Pietro Carbone

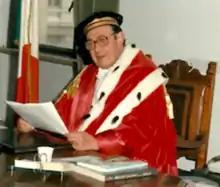
The Judge Pietro Carbone when President of the Court of the Appellate in Salerno

Pietro Carbone (15 February 1918 – 2 February 1990) was an Italian judge and Honorary Adjunct President of the Italian Supreme Court. He was born on February 15, 1918, in Martina Franca and died on February 2, 1990, in Naples, Italy.